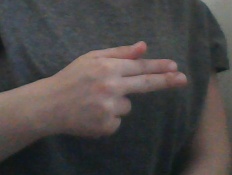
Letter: ghain